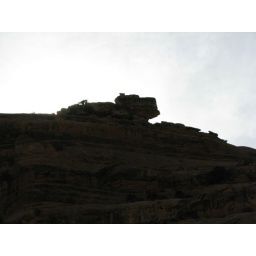
this one is in pine canyon